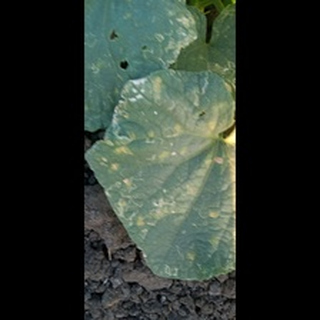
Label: diseased_cucumber